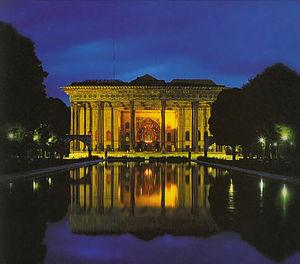
Le palais de Tchehel-Sotoun est un palais royal safavide situé à Ispahan, au nord-ouest du complexe d'Ali Qapu. Mesurant 57,80 × 37 mètres, ce monument majeur du règne de Shah 'Abbas II était utilisé pour les cérémonies de couronnement et pour la réception des ambassadeurs étrangers.
Ispahan [ispaɑ̃] est une ville d'Iran, capitale de la province d'Ispahan. Elle est située à 340 kilomètres au sud de Téhéran, au croisement de deux voies importantes reliant l'ouest à l'est et le nord au sud du pays. Ispahan était en septembre 2015 la troisième ville la plus peuplée d'Iran, avec 2 031 324 habitants, appelés en français les Ispahanais. La zone métropolitaine d'Ispahan est un des centres majeurs de l'industrie et de l'enseignement en Iran.
Un Chehel Sotoun est un palais de type iranien qui, comme son nom l'indique, possède un grand nombre de colonnes. Celles-ci ne sont cependant pas forcément quarante, ce nombre étant utilisé en persan pour signifier l'abondance. Ainsi, à Qazvin, le chehel sotoun édifié pour le chah Tahmasp en a-t-il vingt, qui se reflètent dans un grand bassin.